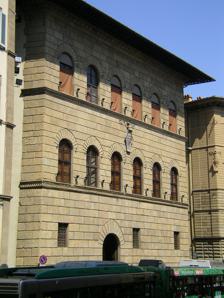
Building: Palazzo Antinori
Country: Italy
Year built: 1469
Façade of Antinori palace Palazzo Antinori is a Renaissance palace located at the north end of Via de' Tornabuoni , where it makes an odd corner with Via dei Pecori, Via del Trebbio, and converts into Via dei Rondinelli, in Florence , Italy. History The palace was built in 1461–1469, perhaps under the design of Giuliano da Maiano , commissioned by Giovanni di Bono Boni. The unfinished palace was sold in 1475 to the Martelli family; in 1506, they sold it to Nicolò Antinori, who commissioned several modification (rear façade) and embellishments (internal garden), perhaps to Baccio d'Agnolo . From the 1920s to 1965 (with gap for the war), the palace housed the British Institute of Florence . The edifice is still property of the Antinori family, and two top floors are still occupied by a member of the family. Description Palazzo Antinori has a rectangular plan and was partially inspired by Palazzo Medici . The interior has a Renaissance portico on three sides, with round arches, cross vaults and sandstone ( pietra serena ) columns with sculpted capitals. The pivots of the vaults have similar decorations. On a wall is 18th-century-style niche with a fountain with a statue of Venus and sponge-like rocks. The garden is accessed through an internal gate which is similar to that in Palazzo Bartolini Salimbeni , which led to the attribution of the 16th-century renovations to Baccio d'Agnolo. References